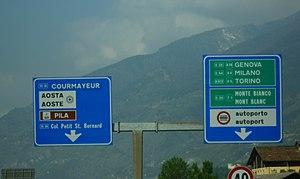
Panneaux bilingues au Villair de Quart (Vallée d'Aoste)
La route nationale 26 de la Vallée d'Aoste, abrégée en SS 26 ou RN 26, commence à Chivasso, à partir de l'ancienne route nationale 11 Padana superiore. Au Piémont, elle traverse les communes de Caluso, Candia Canavese, Mercenasco et Strambino, croise l’autoroute A4 et arrive à Ivrée. Depuis, elle suit le cours de la Doire Baltée et côtoie l'autoroute A5, en traversant Montalto Dora, Borgofranco d'Ivrea, Settimo Vittone. Elle entre en Vallée d'Aoste à Pont-Saint-Martin, puis elle commence à remonter, vers Donnas, la cluse de Bard, Hône, Arnad, Verrès et Montjovet, où se trouve la section dénommée Montjovette, qui mène à Saint-Vincent et ensuite à Châtillon. Elle traverse Chambave, Champagne et Nus, et arrive aux portes d'Aoste, où elle s'élargit en deux voies à l'Amérique et au Grand-Chemin.